Neohormone

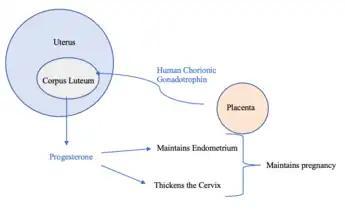
The effect of hCG in maintaining pregnancy

In the human ovary, H2 relaxin is produced by the corpus luteum and by Granulosa cells from large antral follicles. Research has shown that the relaxin gene is expressed once the Granulosa cells have reached a certain luteinised status, by which Granulosa cells differentiate into Luteal cells. Therefore, it can act as a good biomarker in relation to Granulosa cell differentiation status.